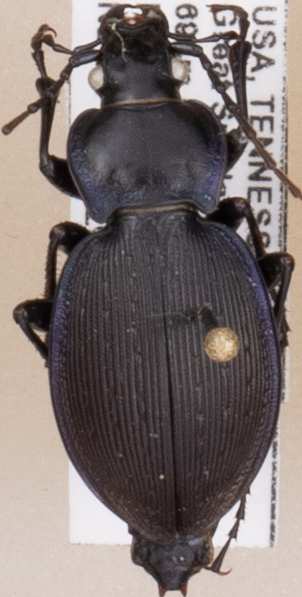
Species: Carabus goryi
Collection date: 2021-08-03 04:00:00
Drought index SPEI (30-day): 0.03
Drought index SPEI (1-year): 0.8
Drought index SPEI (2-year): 1.69